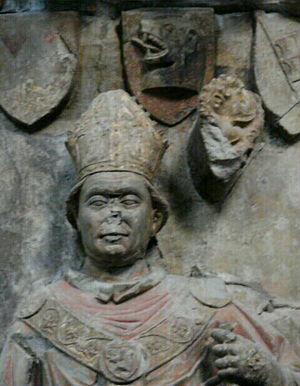
Johann I. von Egloffstein est prince-évêque de Wurtzbourg de 1400 à sa mort.